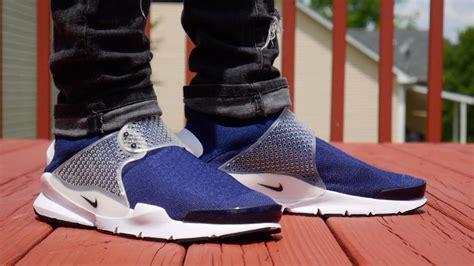
Brand: Nike
Model: Sock Dart